Perfect Occurrences

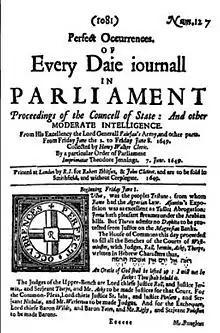
"Perfect Occurrences, of Every Day journal in Parliament. Proceedings of the Council of State: And other Moderate Intelligence".

30 September 1647 Ordinance for the regulation of printing and to prevent the issue of scandalous pamphlets.